Giants of Mont'e Prama

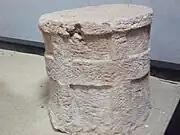
Alghero, nuraghe Palmavera: Nuragic tron or altar

According to archaeologists Alessandro Usai and Silvia Vidili, in the buildings investigated in 2015 and 2016, the structures "A", "A1", and "B", constitute a progressive chronological sequence confirming the rise in the dating of Mont'e Prama. The "B" building (Early Iron pottery (850 -900 BC)) leans on the "A1" corridor (Nuragic Early Iron / Final Bronze pottery, 830 BC-950 BC) and the circular "A" building; "B" is therefore more recent than both "A1" and "A"; and building "B" was not only built after building " A " but also after the construction of the "A1" atrium. The materials of the "A1" building, being attributed to the Early Iron-Final Bronze, present a significant uncertainty in the dating, placed between 830 BC and 950 BC.